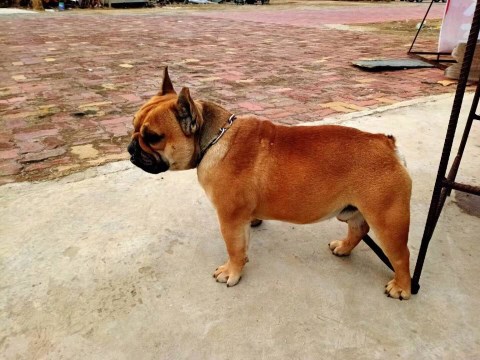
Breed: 1121-n000002-French_bulldog